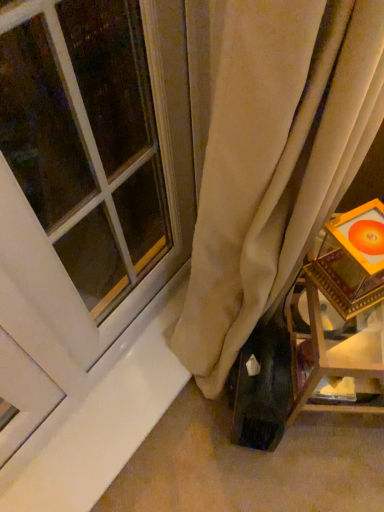
Question: Locate the furniture lying behind the white glass window at upper left. Please provide its 2D coordinates.
Answer: [(0.898, 0.600)]